William D. Coolidge

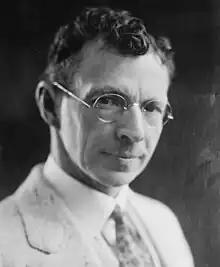

William David Coolidge (October 23, 1873 – February 3, 1975) was an American physicist and engineer, who made major contributions to X-ray machines. He was the director of the General Electric Research Laboratory and a vice-president of the corporation. He was also famous for the development of "ductile tungsten", which is important for the incandescent light bulb.